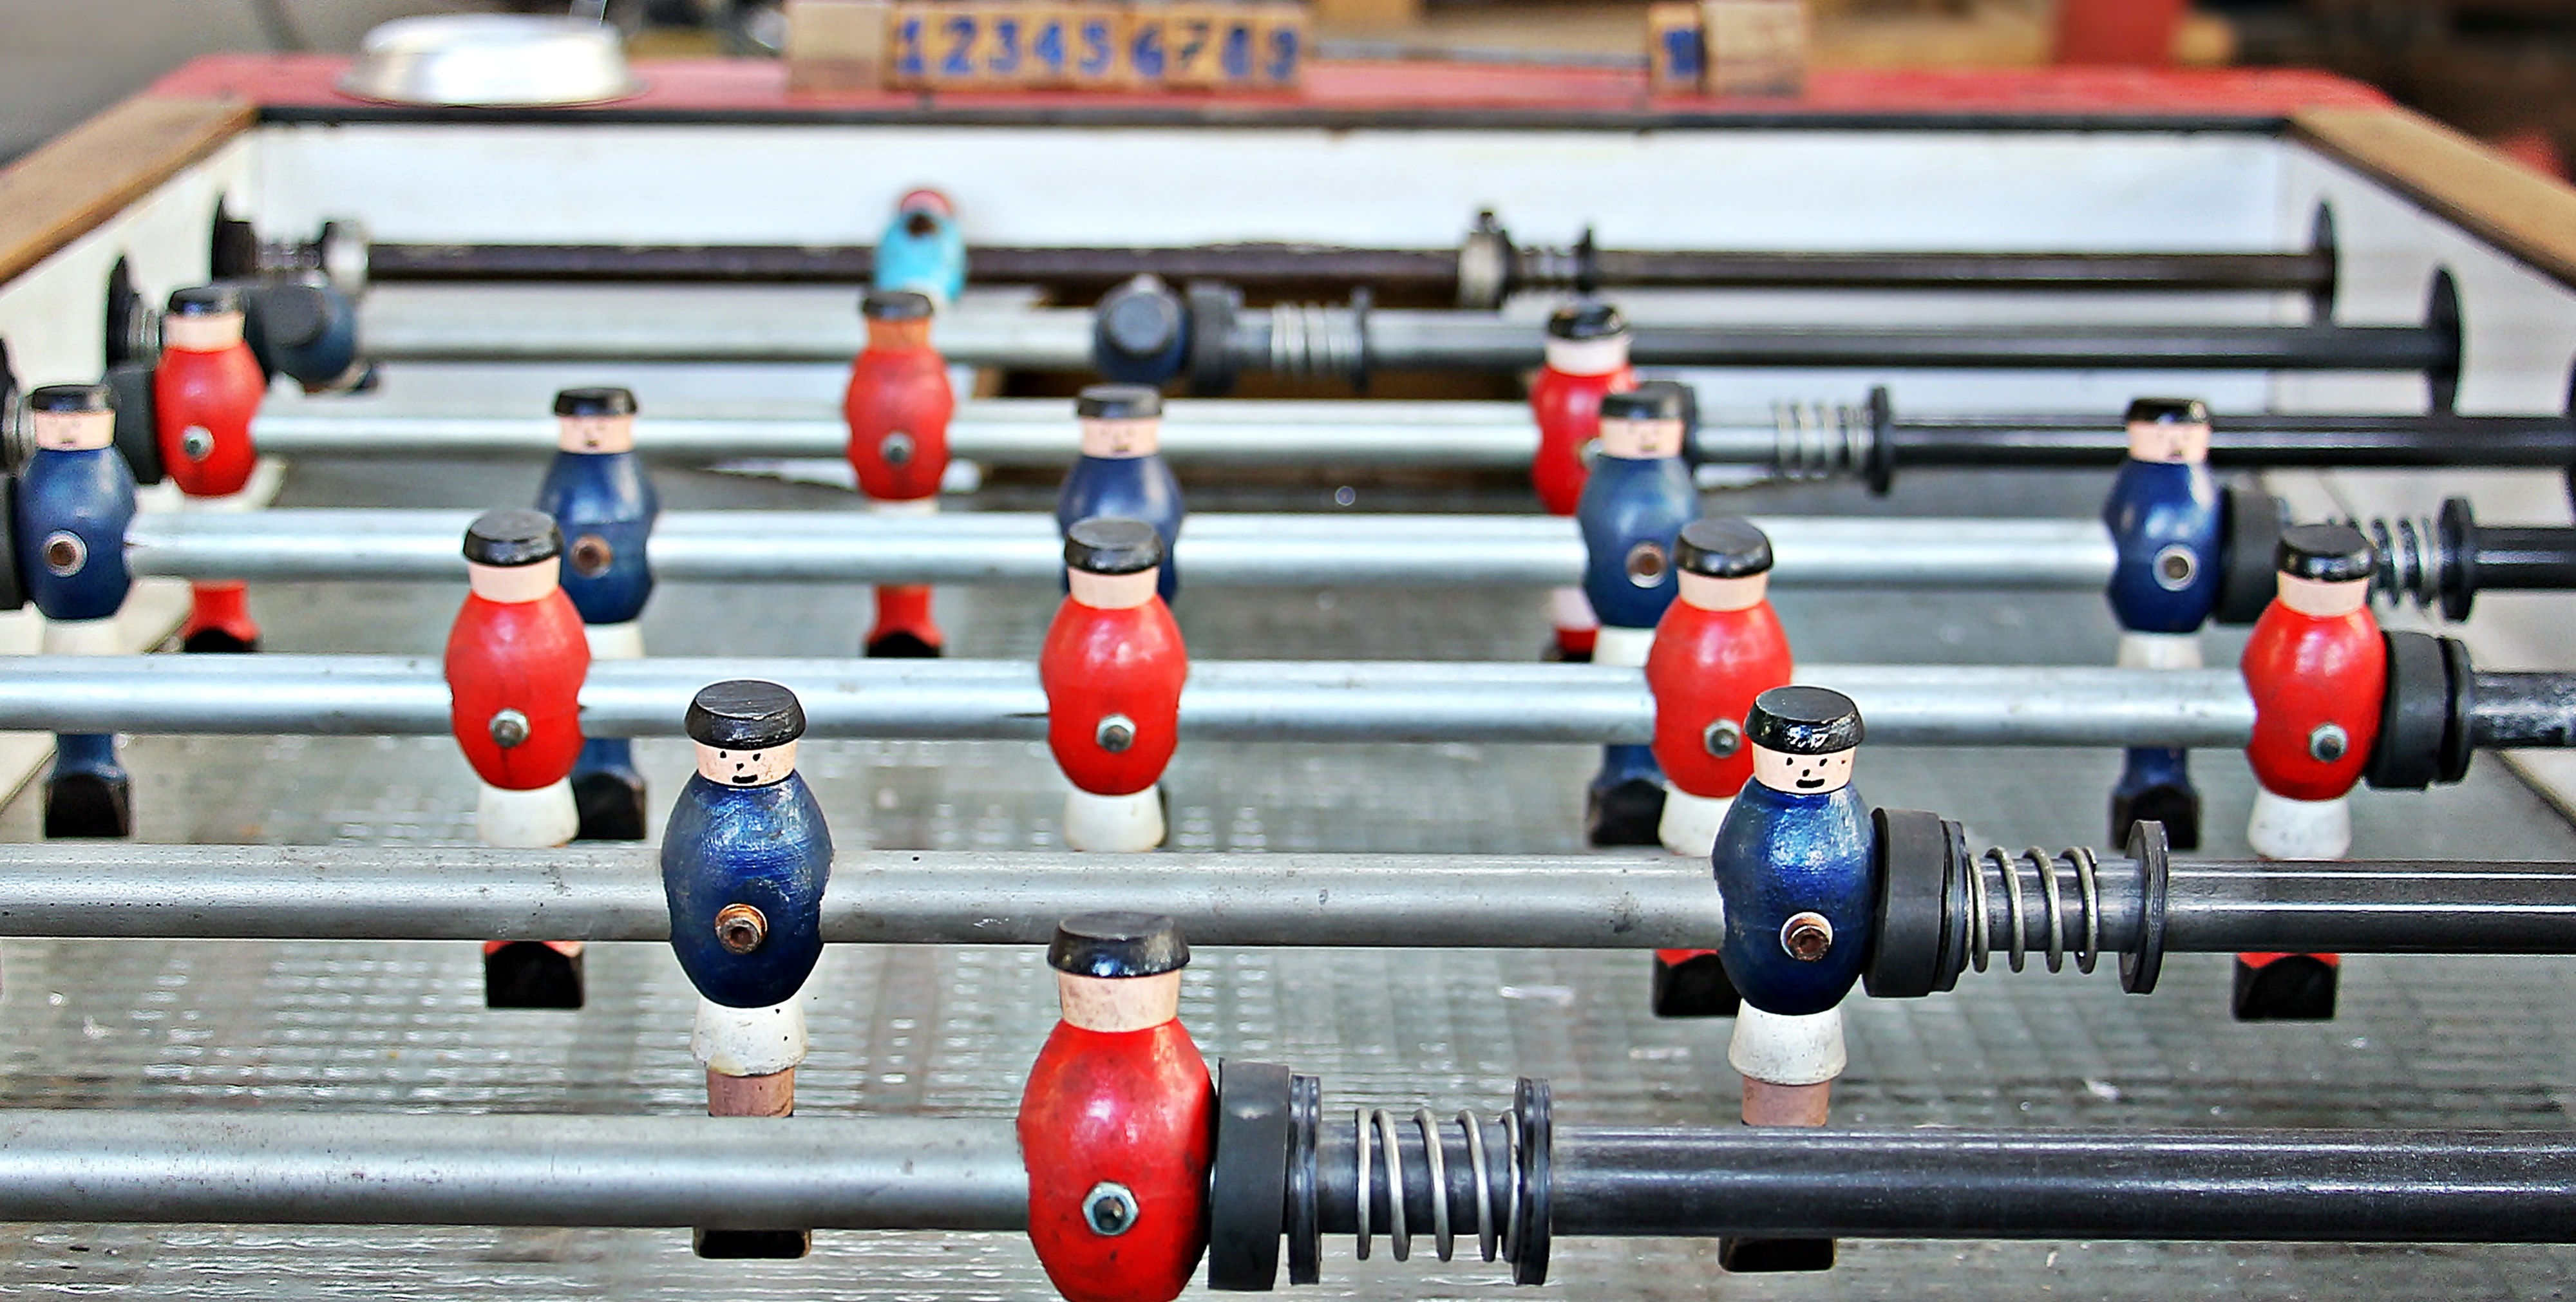
table, structure, wood, sport, play, old, football, goal, sports equipment, table football, fun, sports, shoot, race track, points, score, kicker, game characters, pay, game device, barbell, ball game, foosball table, football sports, game table, fire doors, kicker box, soccer table, football figures, sport venue, exercise equipment